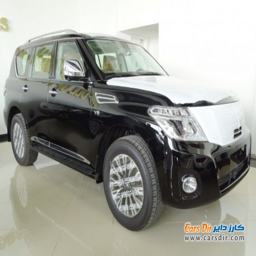
ask owner for photos of the car